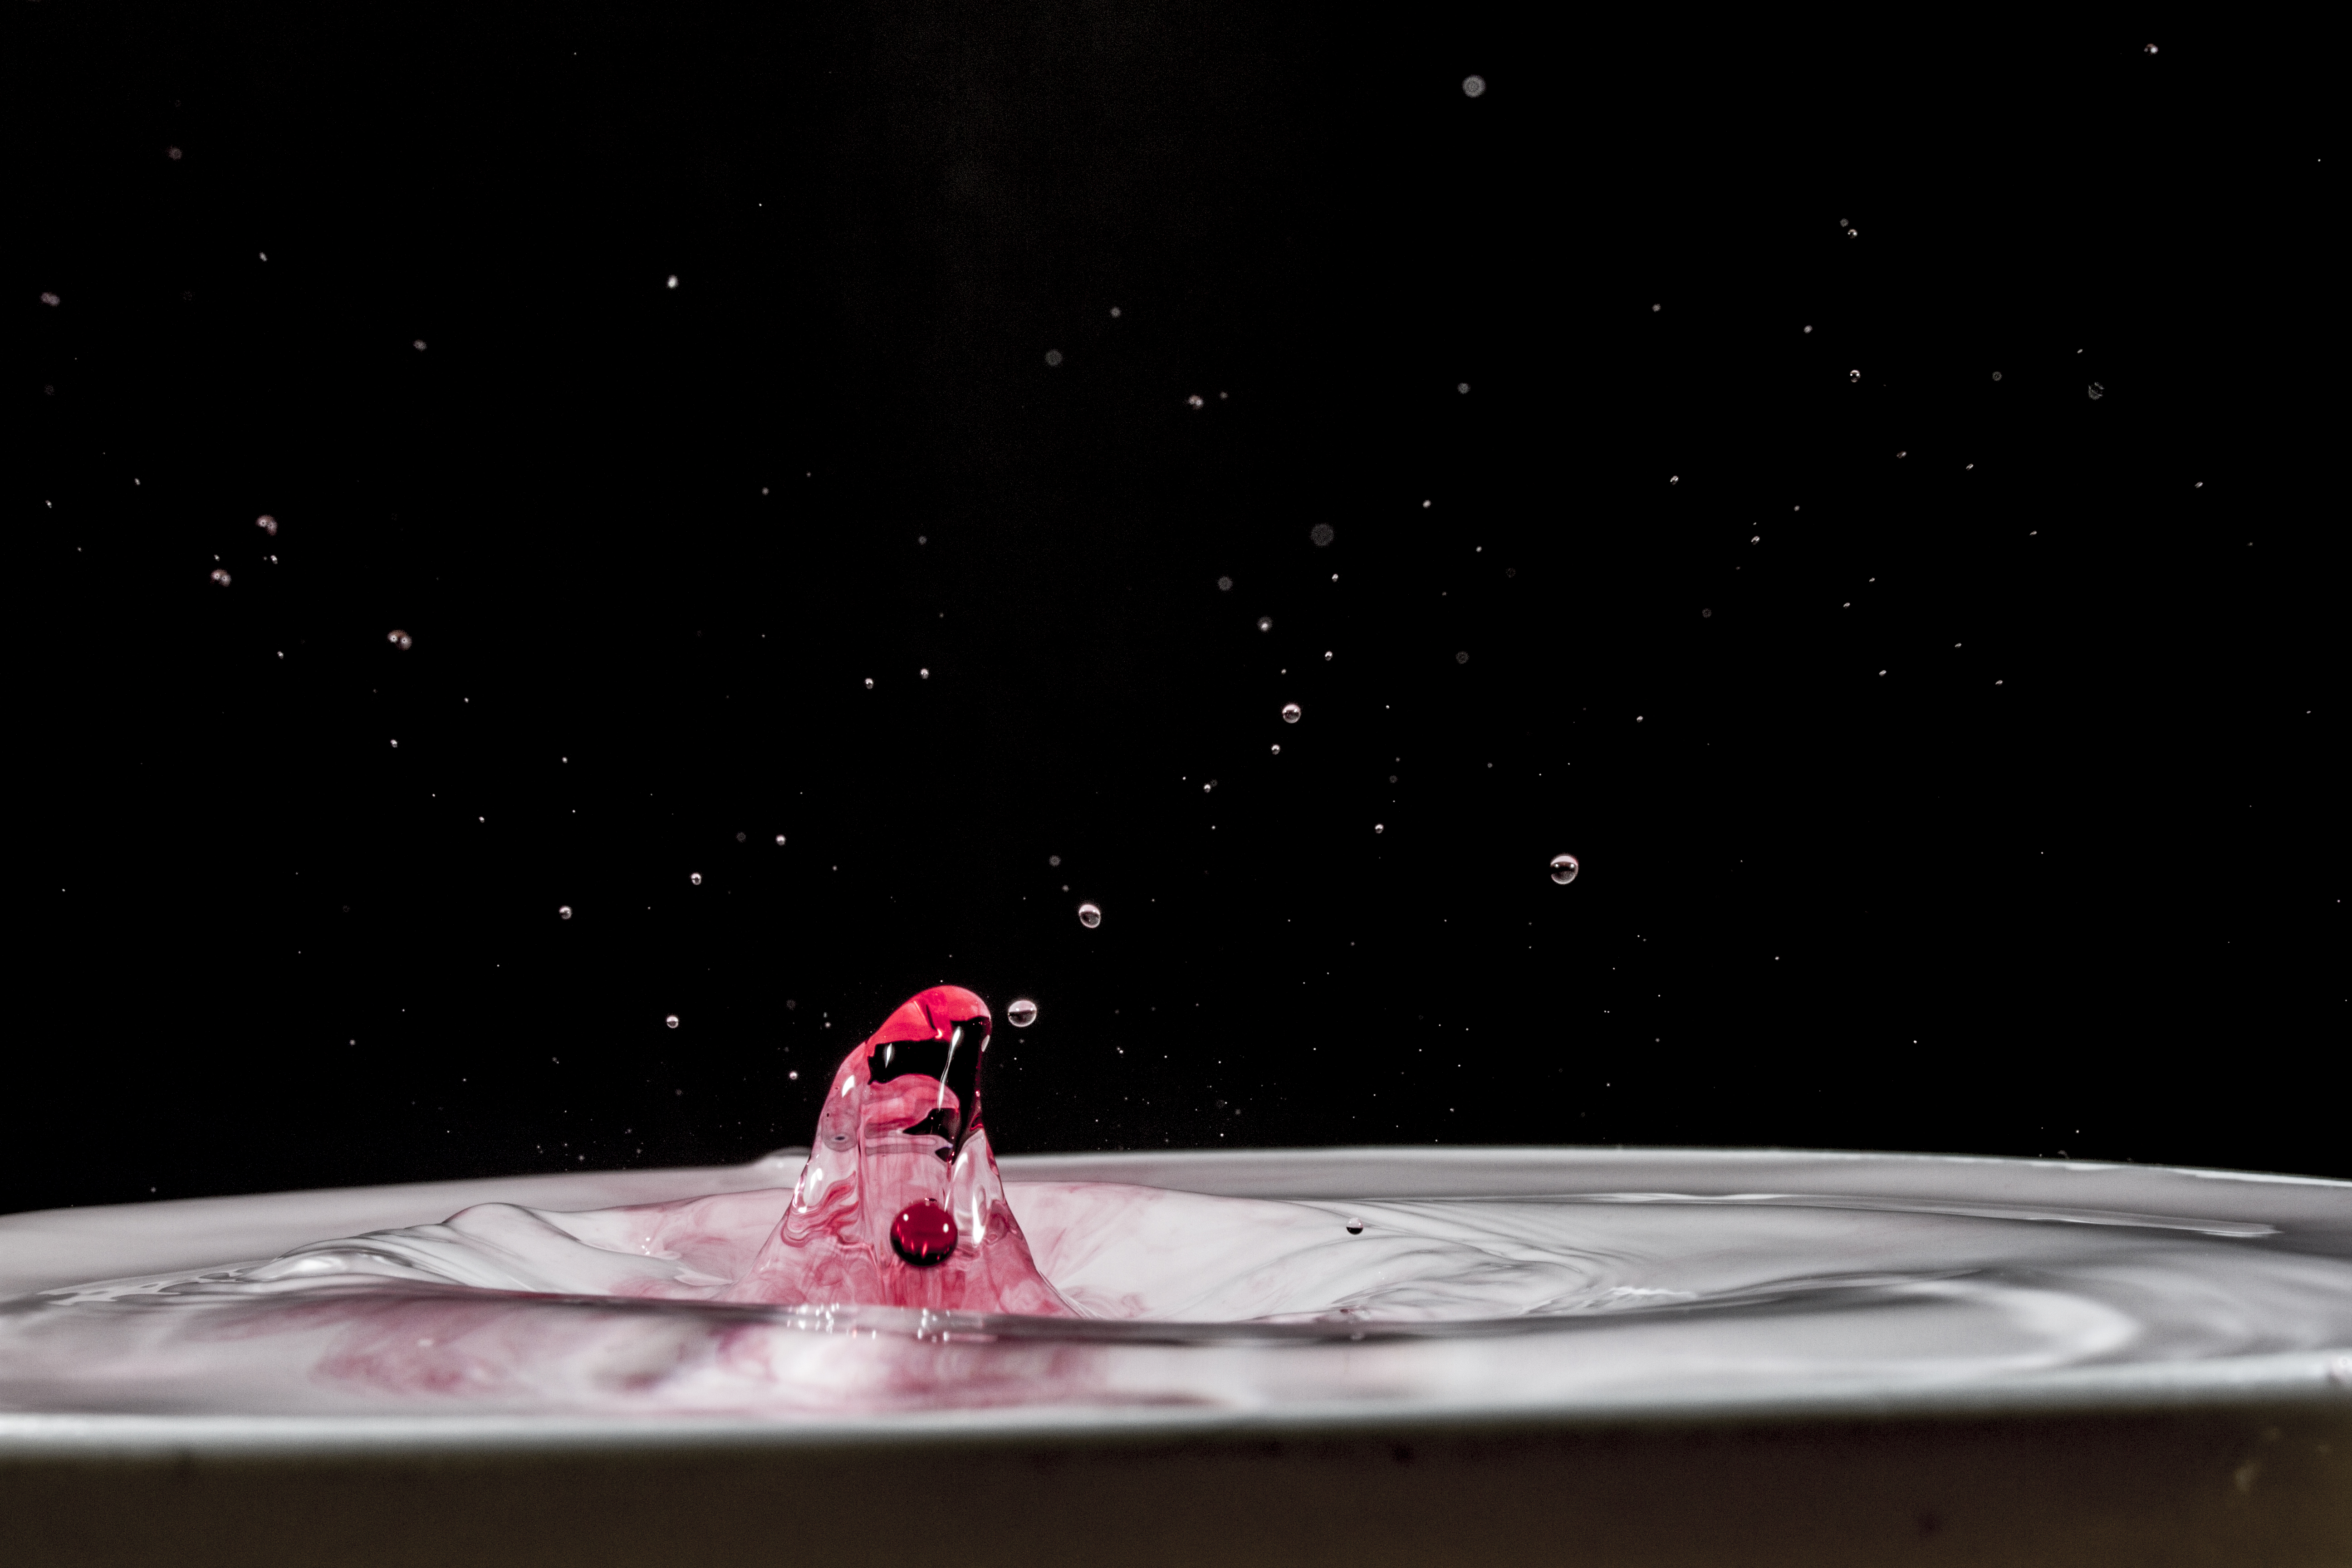
snow, light, night, red, space, darkness, uk, peterborough, atmosphere of earth